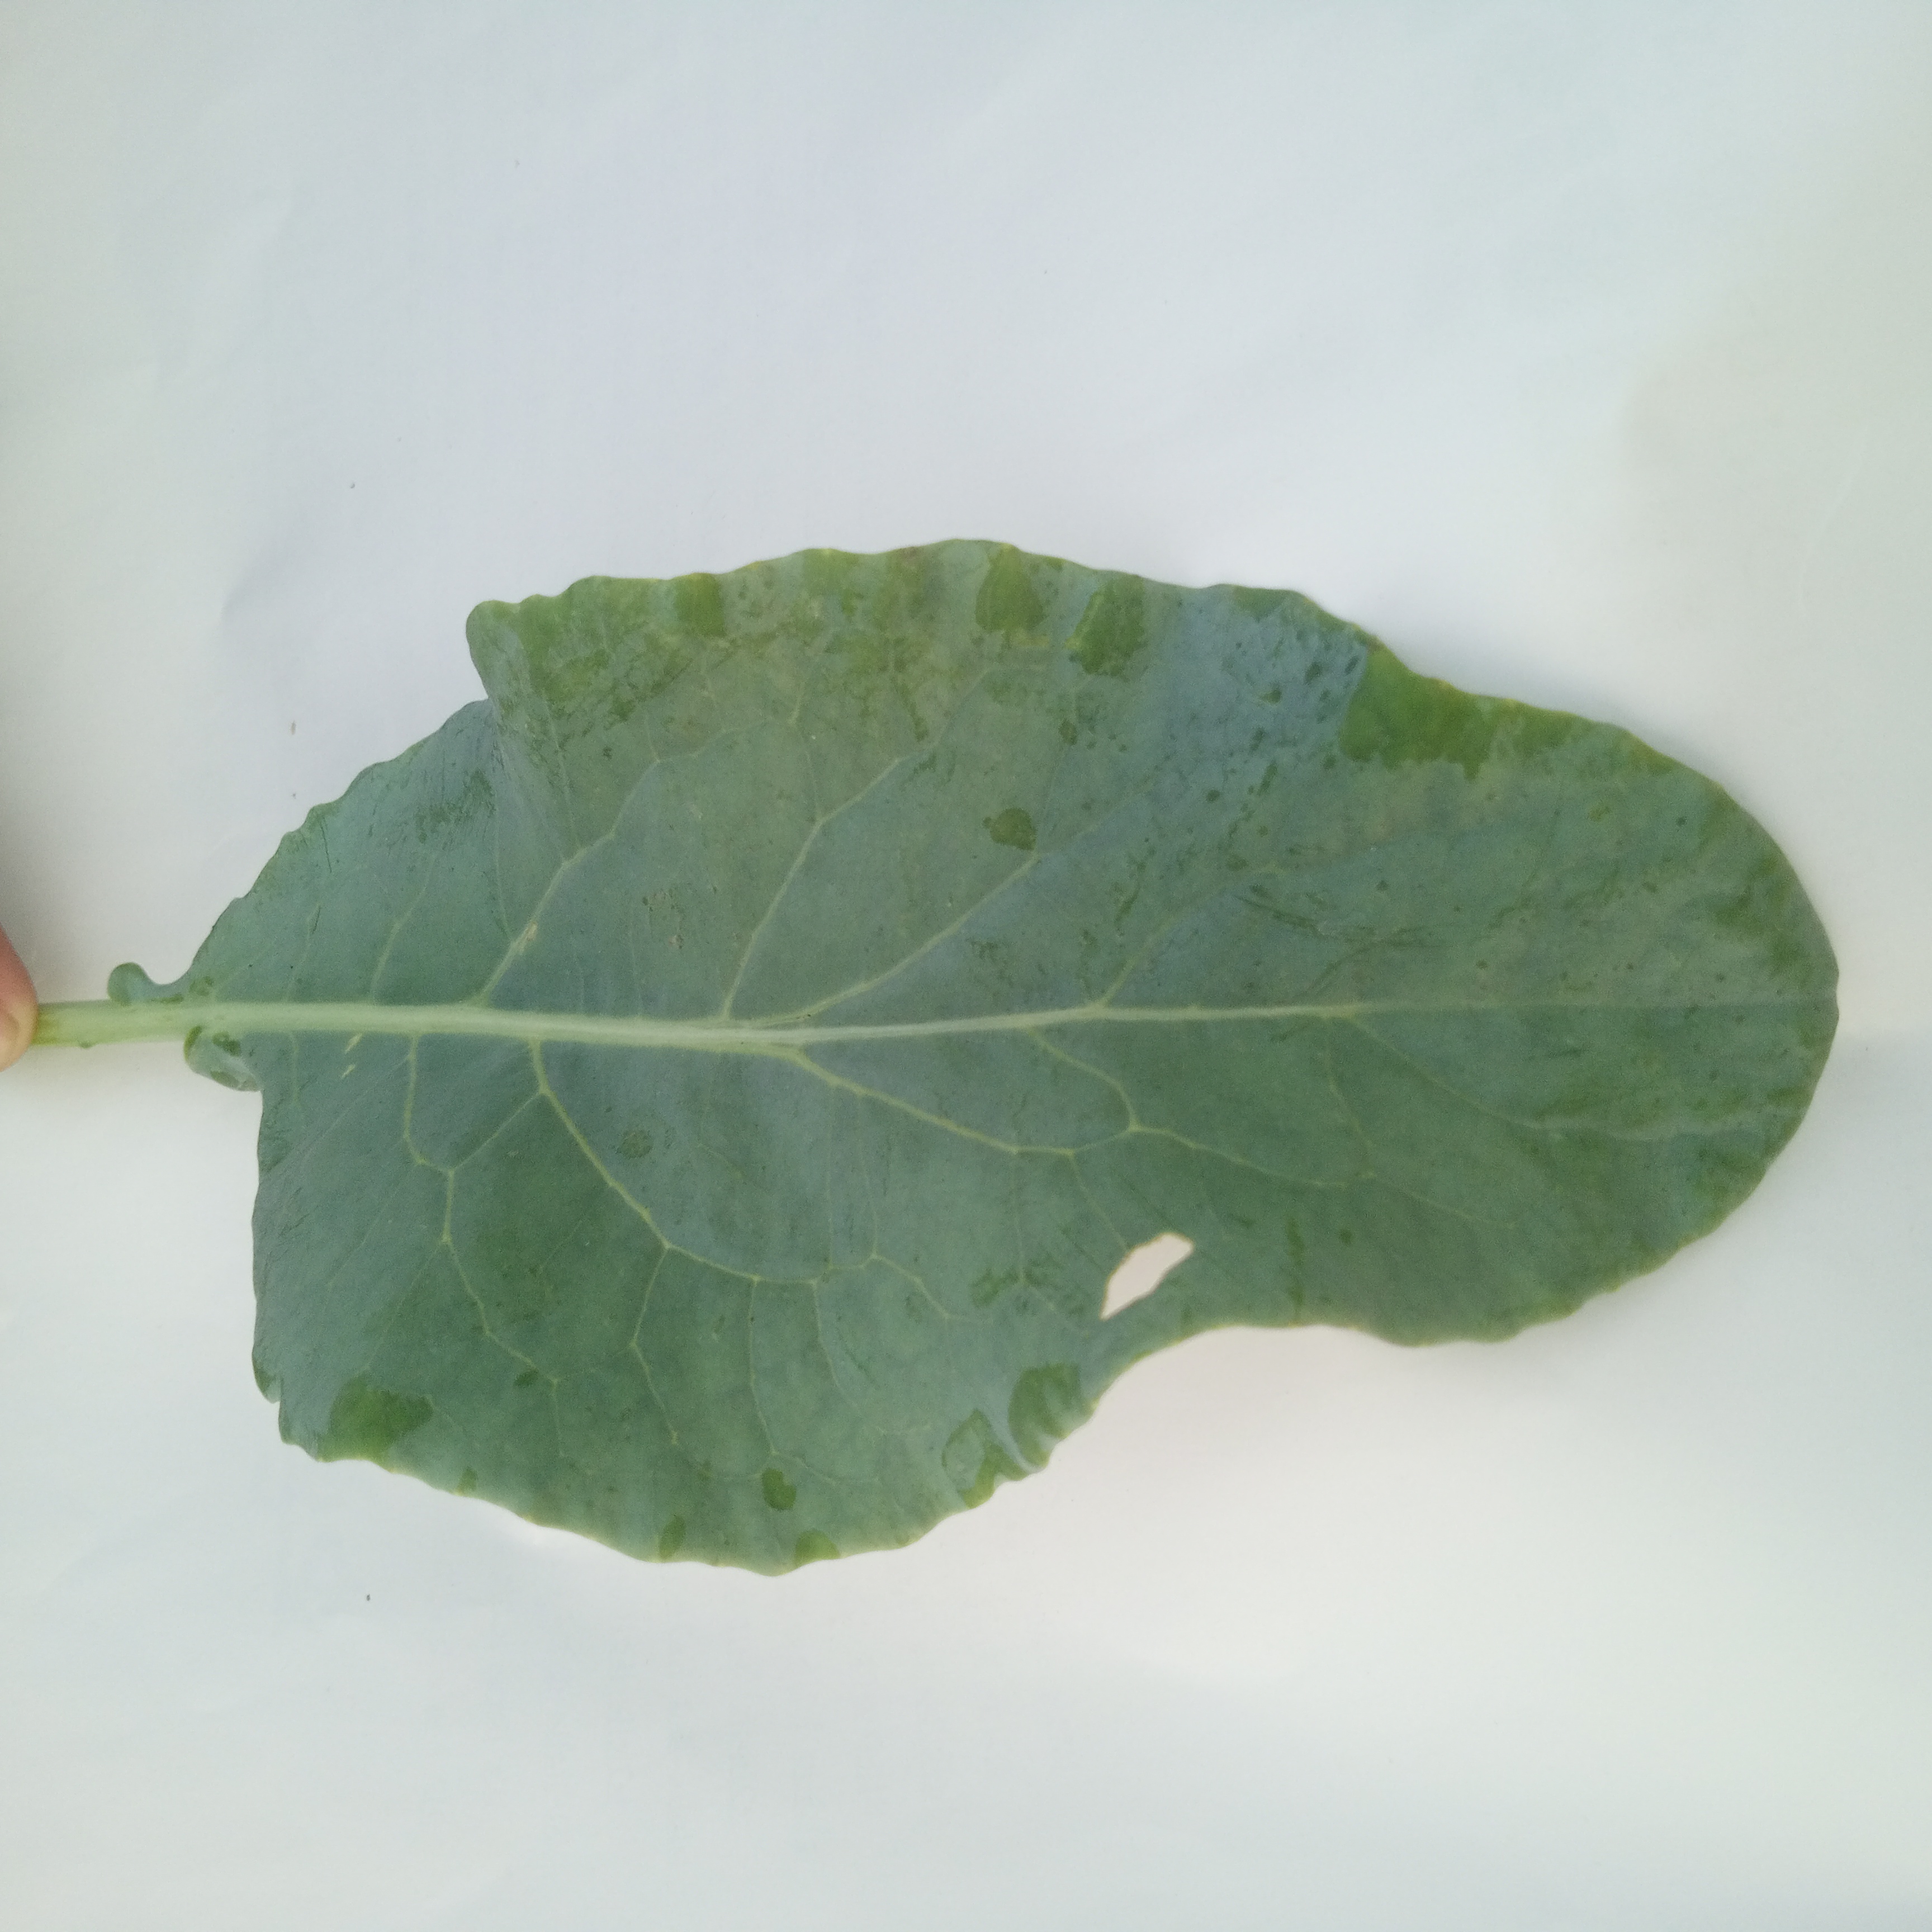
Label: Insect Hole